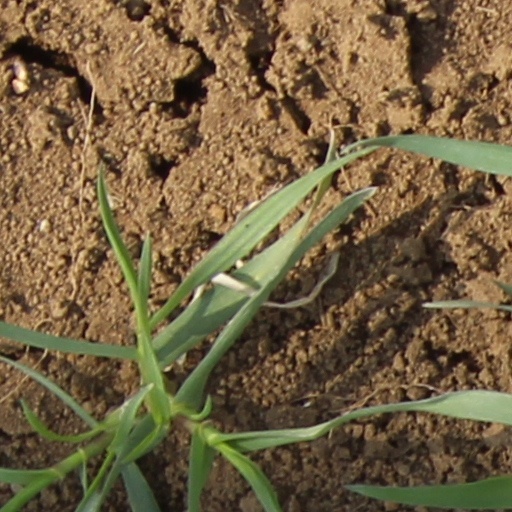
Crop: wheat